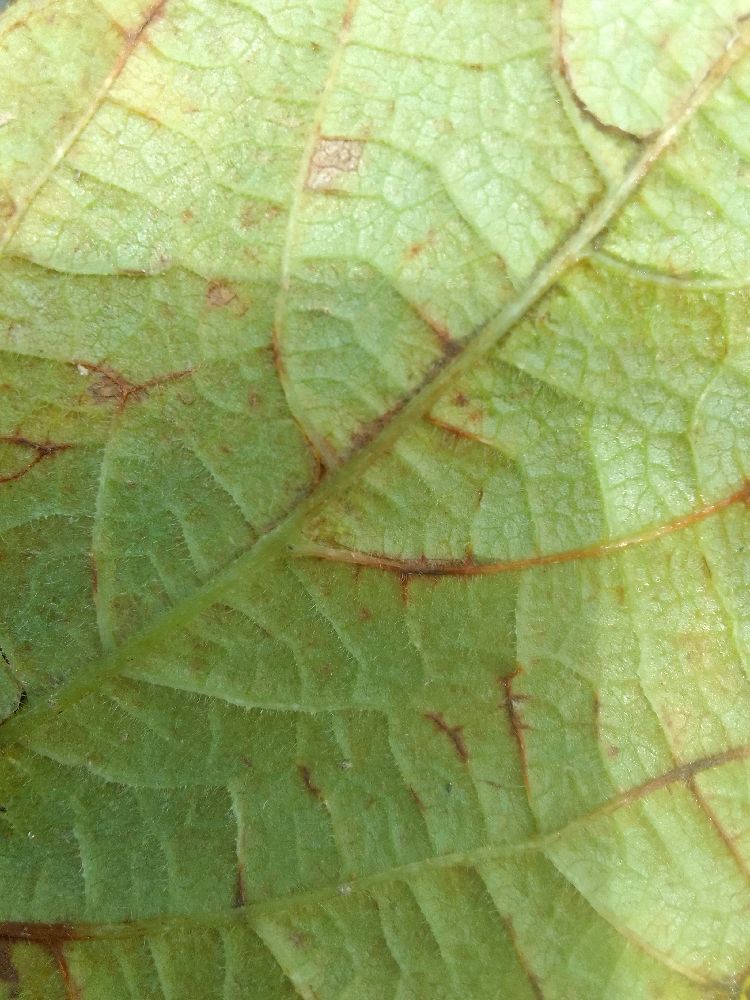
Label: anthracnose